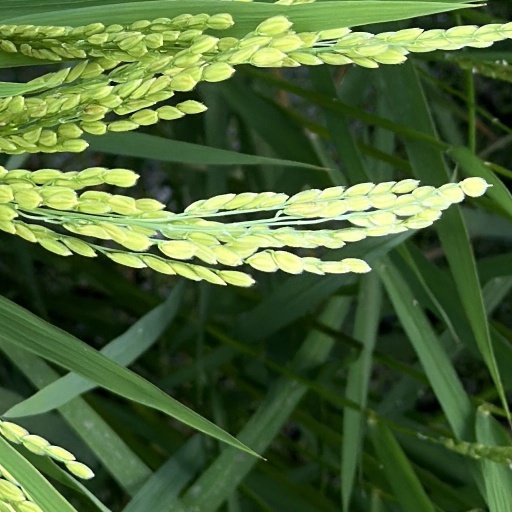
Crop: rice